AMC Matador

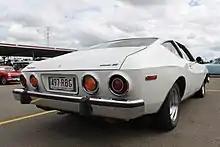
Australian Matador X Coupe. Orange lenses replaced the original red lenses for the turn signals.

Australian assembly of the Matador by Australian Motor Industries (AMI) started in 1971, and concluded at the end of 1976. The final cars were sold in 1977. The AMI cars were marketed as the Rambler Matador. Australian Motor Industries also acted as the State distributor for Victoria. Sales for New South Wales were managed by Sydney company, Grenville Motors, which was also the State distributor for Rover and Land Rover vehicles. A network of Sydney and country NSW dealers were managed by Grenville, which was in communication with AMI. Australian Capital Territory sales were managed by Betterview in Canberra. Annand & Thompson in Brisbane distributed Rambler vehicles for Queensland. South Australian sales were managed by Champions in Adelaide. Premier Motors in Perth distributed Ramblers for Western Australia, and Heathco Motors in Launceston distributed Rambler vehicles for Tasmania.